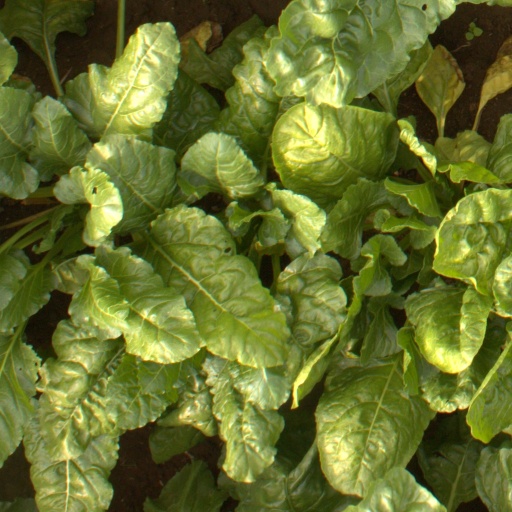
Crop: sugar beet